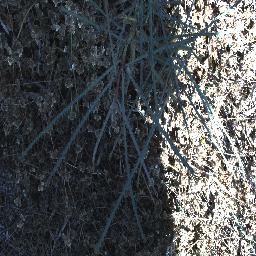
Label: parkinsonia